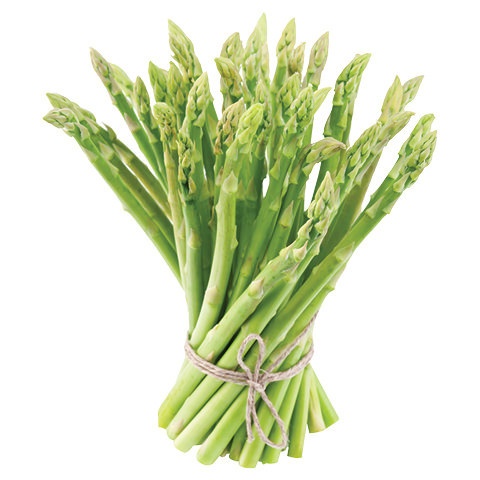
Organic Asparagus
Brand: Supermarché PA
454g
Category: Food, Beverages & Tobacco > Food Items > Fruits & Vegetables > Fresh & Frozen Vegetables > Asparagus